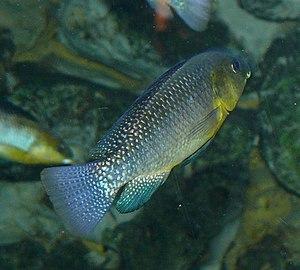
Alcolapia alcalica ou parfois Cichlidé de soude est une espèce de poisson qui fait partie de la famille des Cichlidae et de l'ordre des Perciformes.